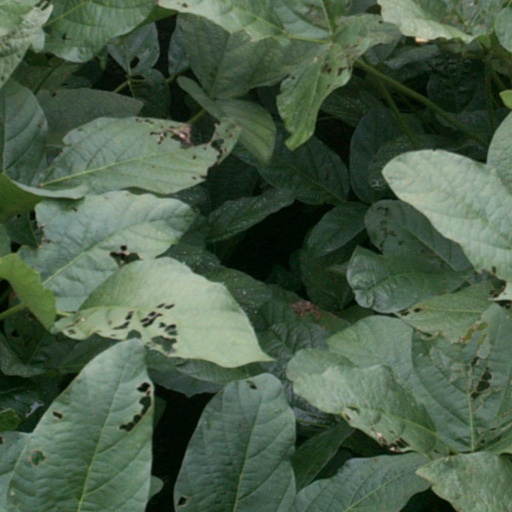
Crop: soybean